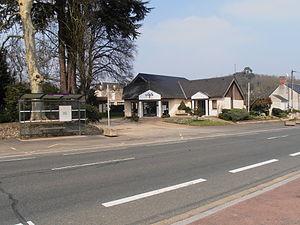
La mairie de Clermont-Créans vue de la D323
Clermont-Créans est une commune française, située dans le département de la Sarthe en région Pays de la Loire, peuplée de 1 264 habitants.